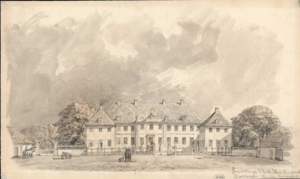
Svenstrup (Borup Sogn)
Herregården Svenstrup er en gammel sædegård, som nævnes første gang i et testamente, som Jacob Sunesens datter Ingerd oprettede 1257. Gården ligger 1 kilometer vest for banen København - Korsør, tæt ved vejen til Borup. Svenstrup ligger i Borup Sogn i Køge Kommune.